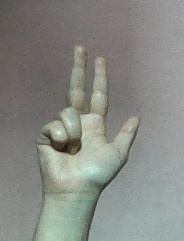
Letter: al